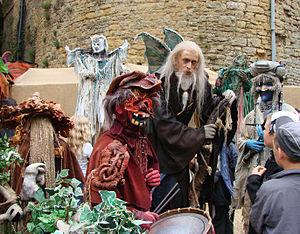
Artistes de la compagnie Entr'act Ouroboros, au festival médiéval de Sedan (08 France), le 20 Mai 2007.
Le Festival médiéval de Sedan est une animation historique et festive, créée en 1996, associant des spectacles, de la musique, des défilés, des échoppes, du théâtre de rue, des démonstrations, des jeux, etc. Il se déroule à Sedan, le troisième week-end de mai.